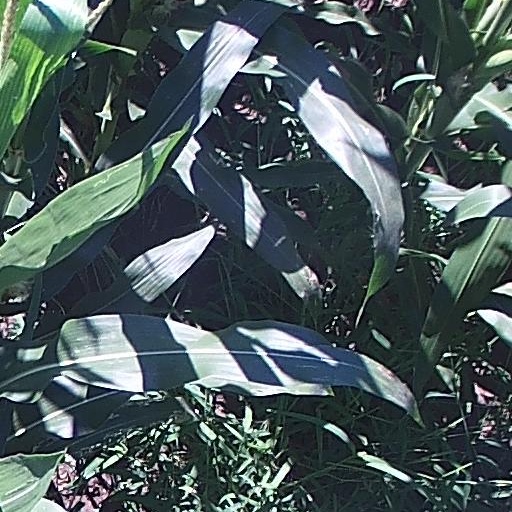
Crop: maize; corn